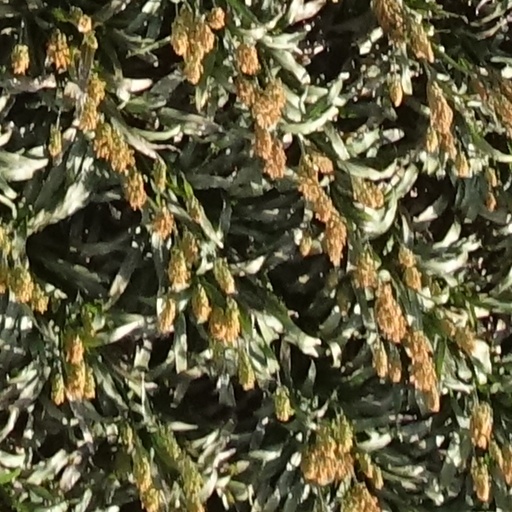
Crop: sorghum